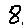
Label: 8